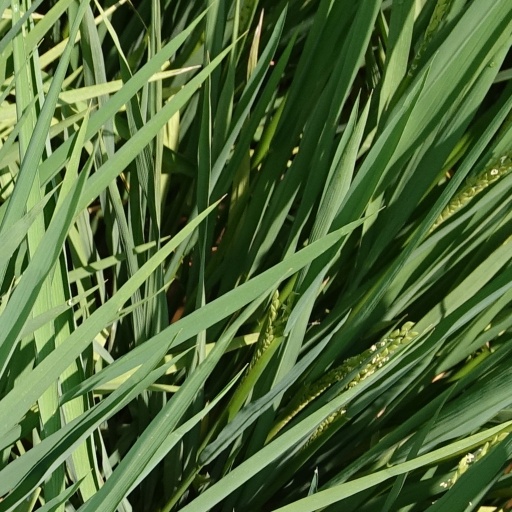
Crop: rice